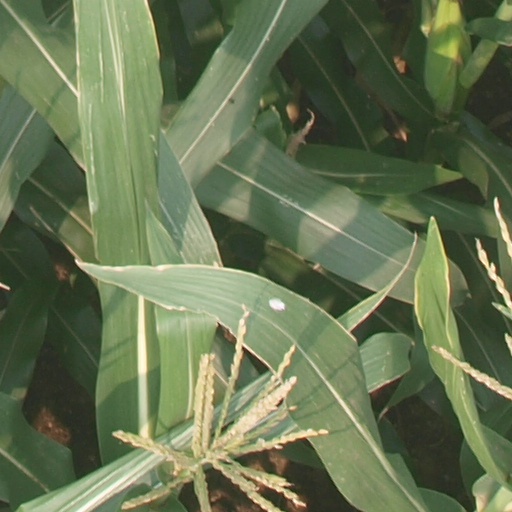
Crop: maize; corn